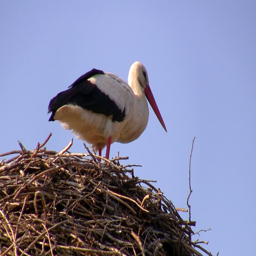
person sitting in the nest and then flying away , hd